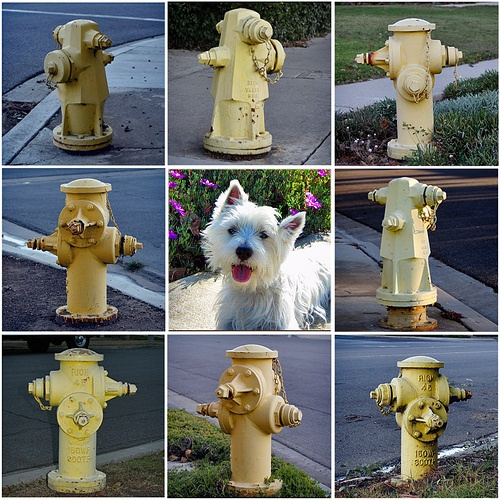
A group of photos of fire hydrants with a dog in the middle
A series of photographs showing an adorable white dog and lots of yellow fire hydrants.
Eight different fire hydrants and 1 one dog. Dogs like to pee on fire hydrants
eight different fire hydrants and a little white dog
A picture of a dog is in the middle of pictures of fire hydrants.